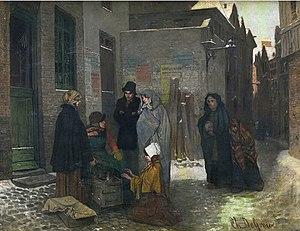
Le moulin à café
La liste des biens classés de la Communauté flamande de Belgique est une liste de biens culturels mobiliers classés situés Région flamande.